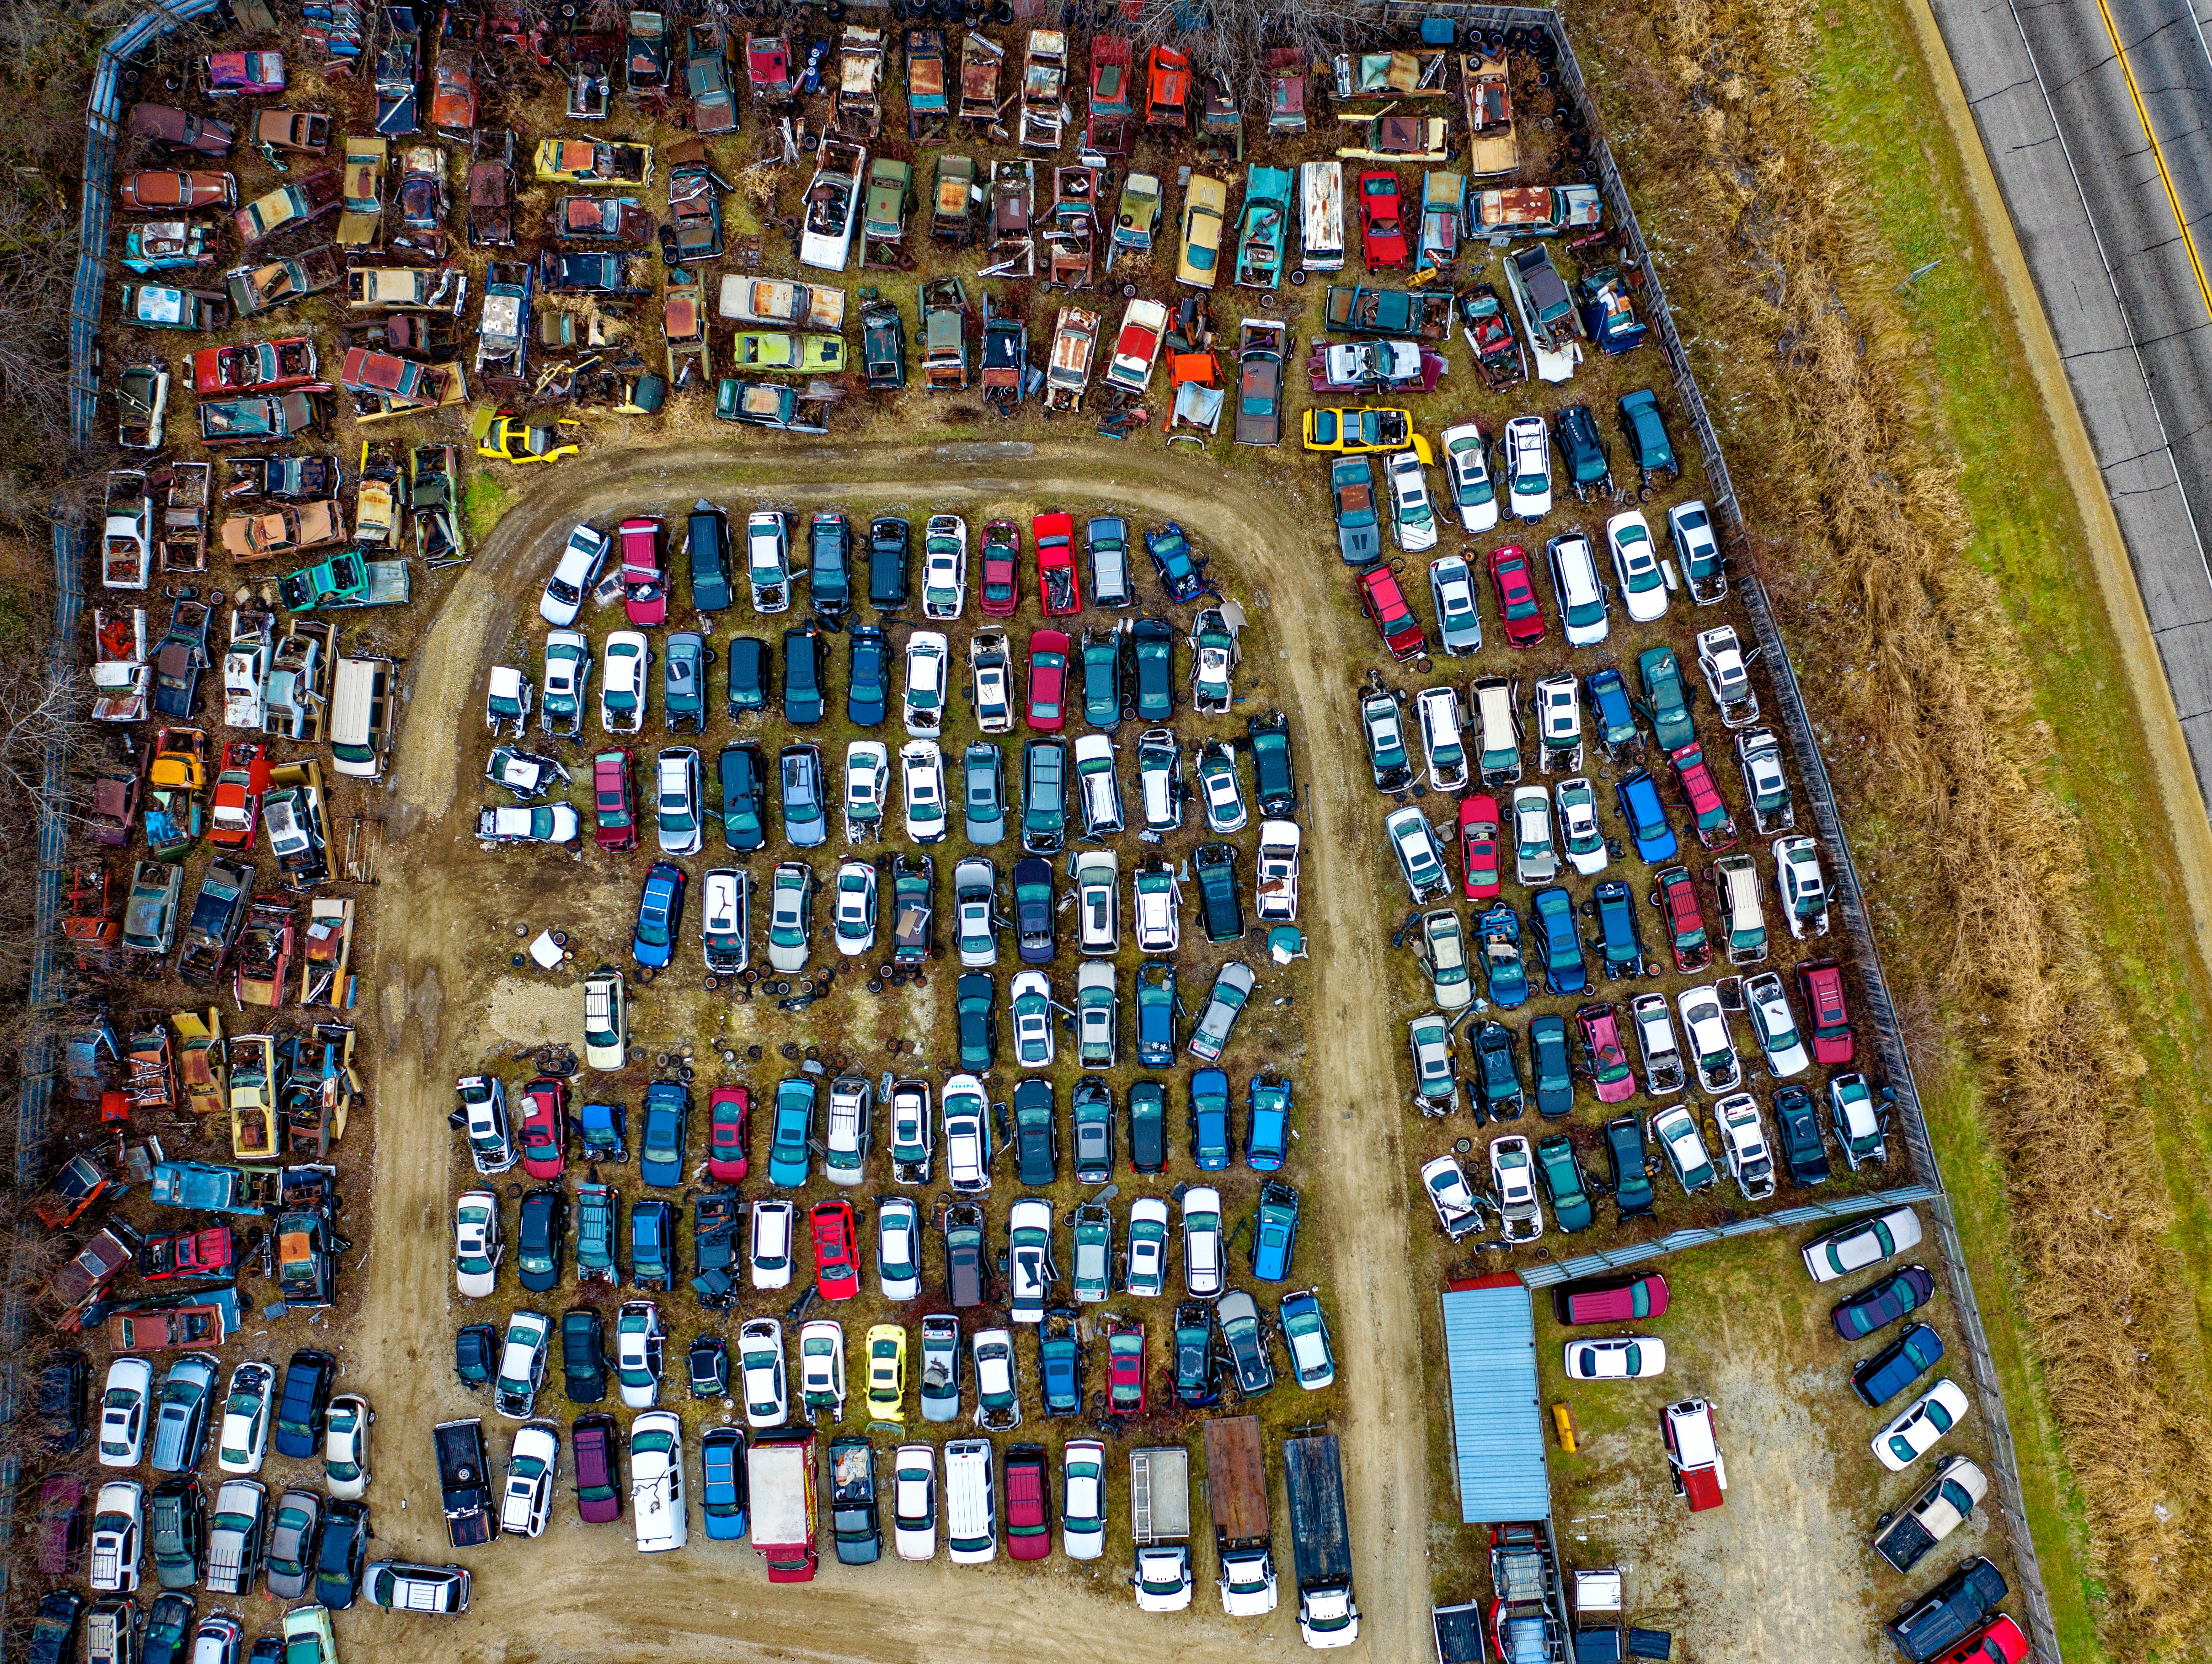
architecture, glass, collection, building